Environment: real
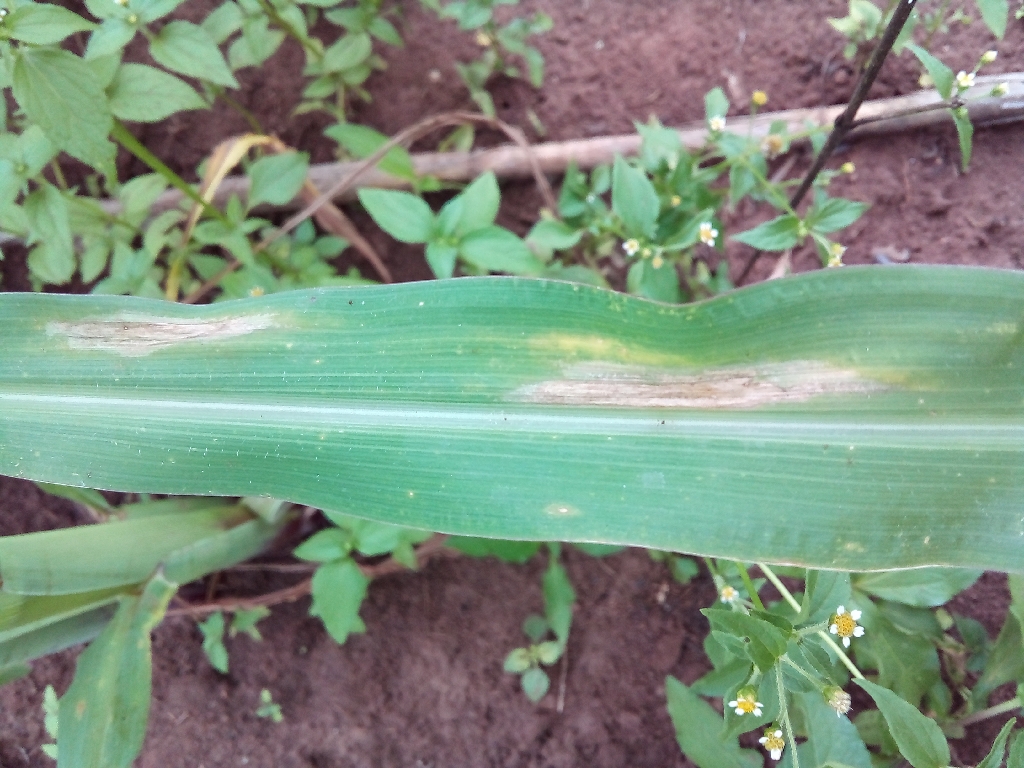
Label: northern_corn_leaf_blight